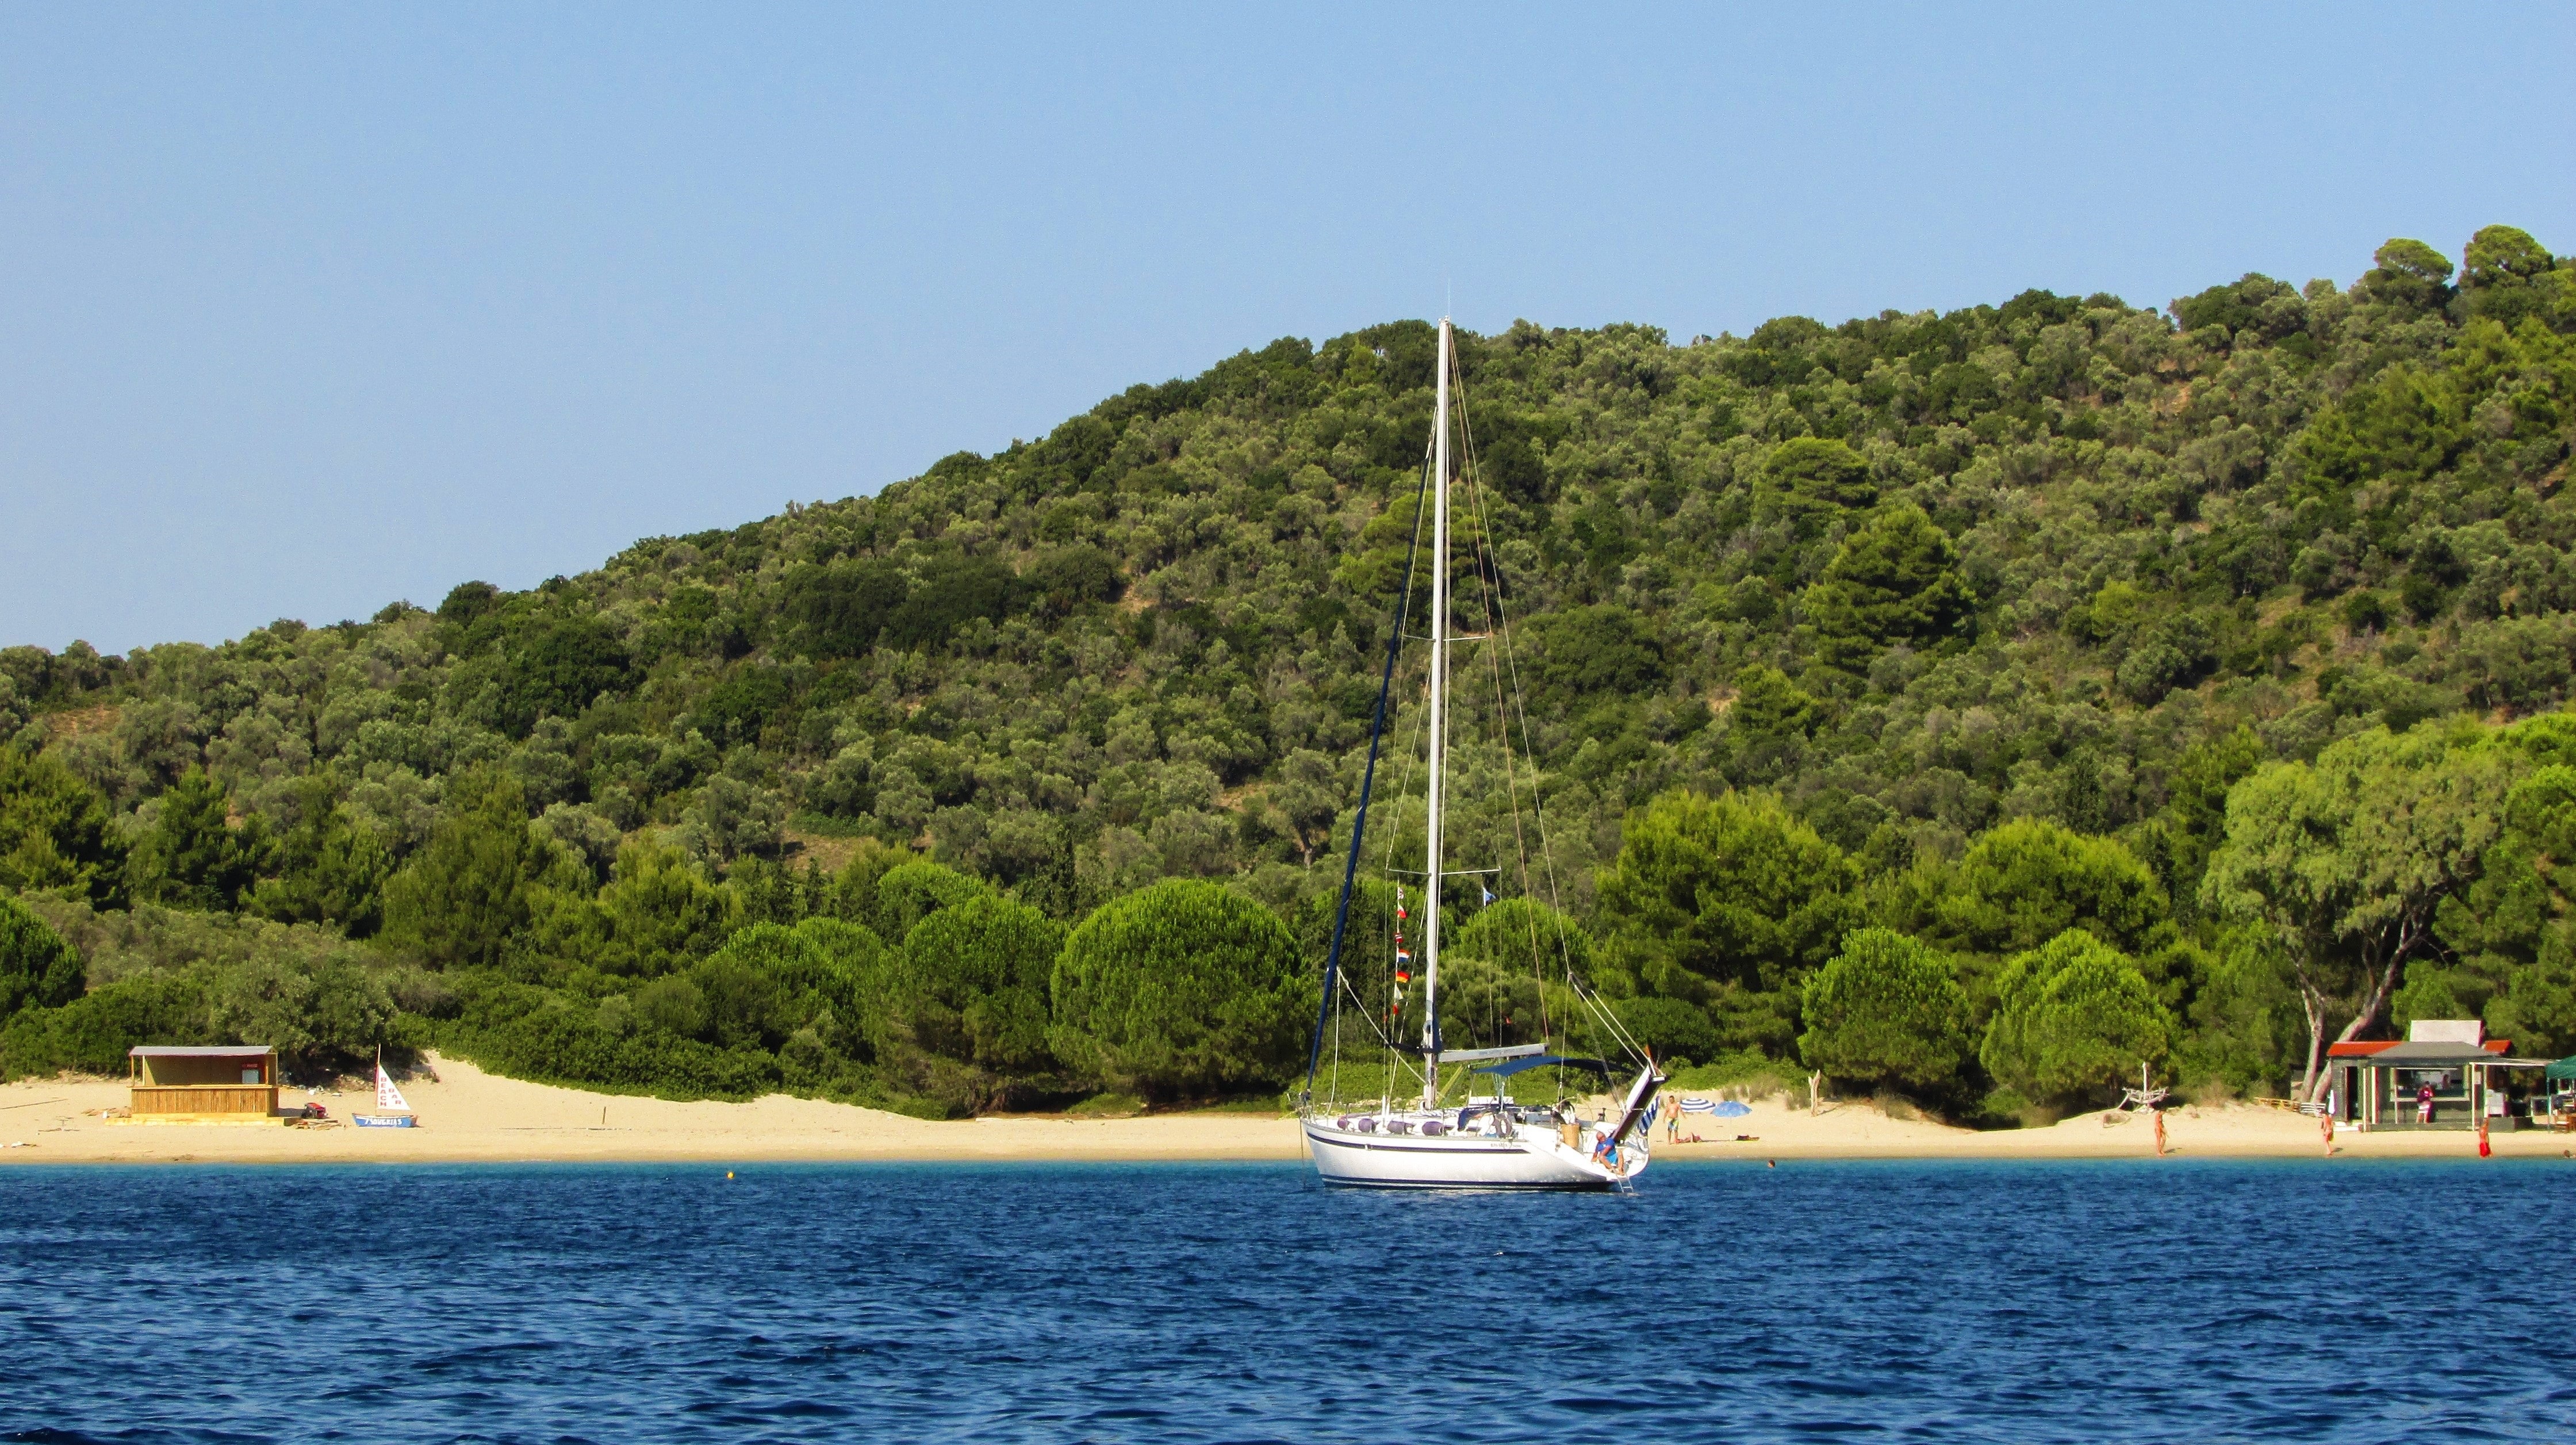
beach, sea, nature, boat, lake, summer, vacation, vehicle, paradise, scenic, holiday, lagoon, bay, island, blue, marina, sailboat, boating, greece, aegean, sporades, tsougkria